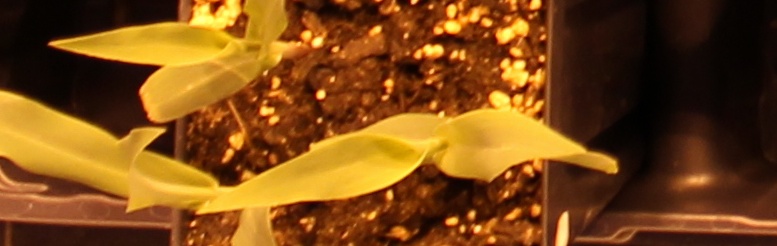
Label: Corn